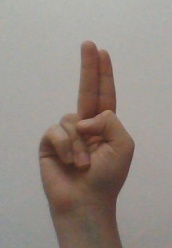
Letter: taa